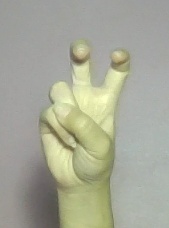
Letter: toot